136th Airlift Wing

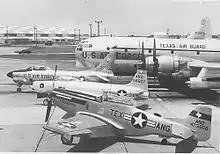
Airshow display (1964) of four Generations of 136th Airplanes. Shown, KC-97L Stratotanker; North American F-86D-60-NA Sabre, AF Ser. No. 53-1030 (F-86L) now on display at NAS JRB Fort Worth, TX; Lockheed F-80B-1-LO Shooting Star, AF Ser. No. 45-8607; North American F-51D-25-NA Mustang, AF Ser. No. 44-73856, sold to private owner

However, the short-legged F-84 had limited combat time over Korea, therefore on 16 November 1951 the Wing moved to Taegu Air Force Base (K-2) in South Korea for its combat operations. In 1952, the 136th was re-equipped with the F-84G Thunderjet, designed for tactical close air support of ground forces.